Şehzade Bayezid

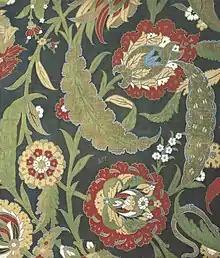
Detail from a kemha ceremonial kaftan with saz pattern made for Şehzade Bayezid. Topkapı Palace Museum

Şehzade Bayezid (November 1526 – 23 July 1562) was an Ottoman prince as the son of Sultan Suleiman the Magnificent and Hürrem Sultan.